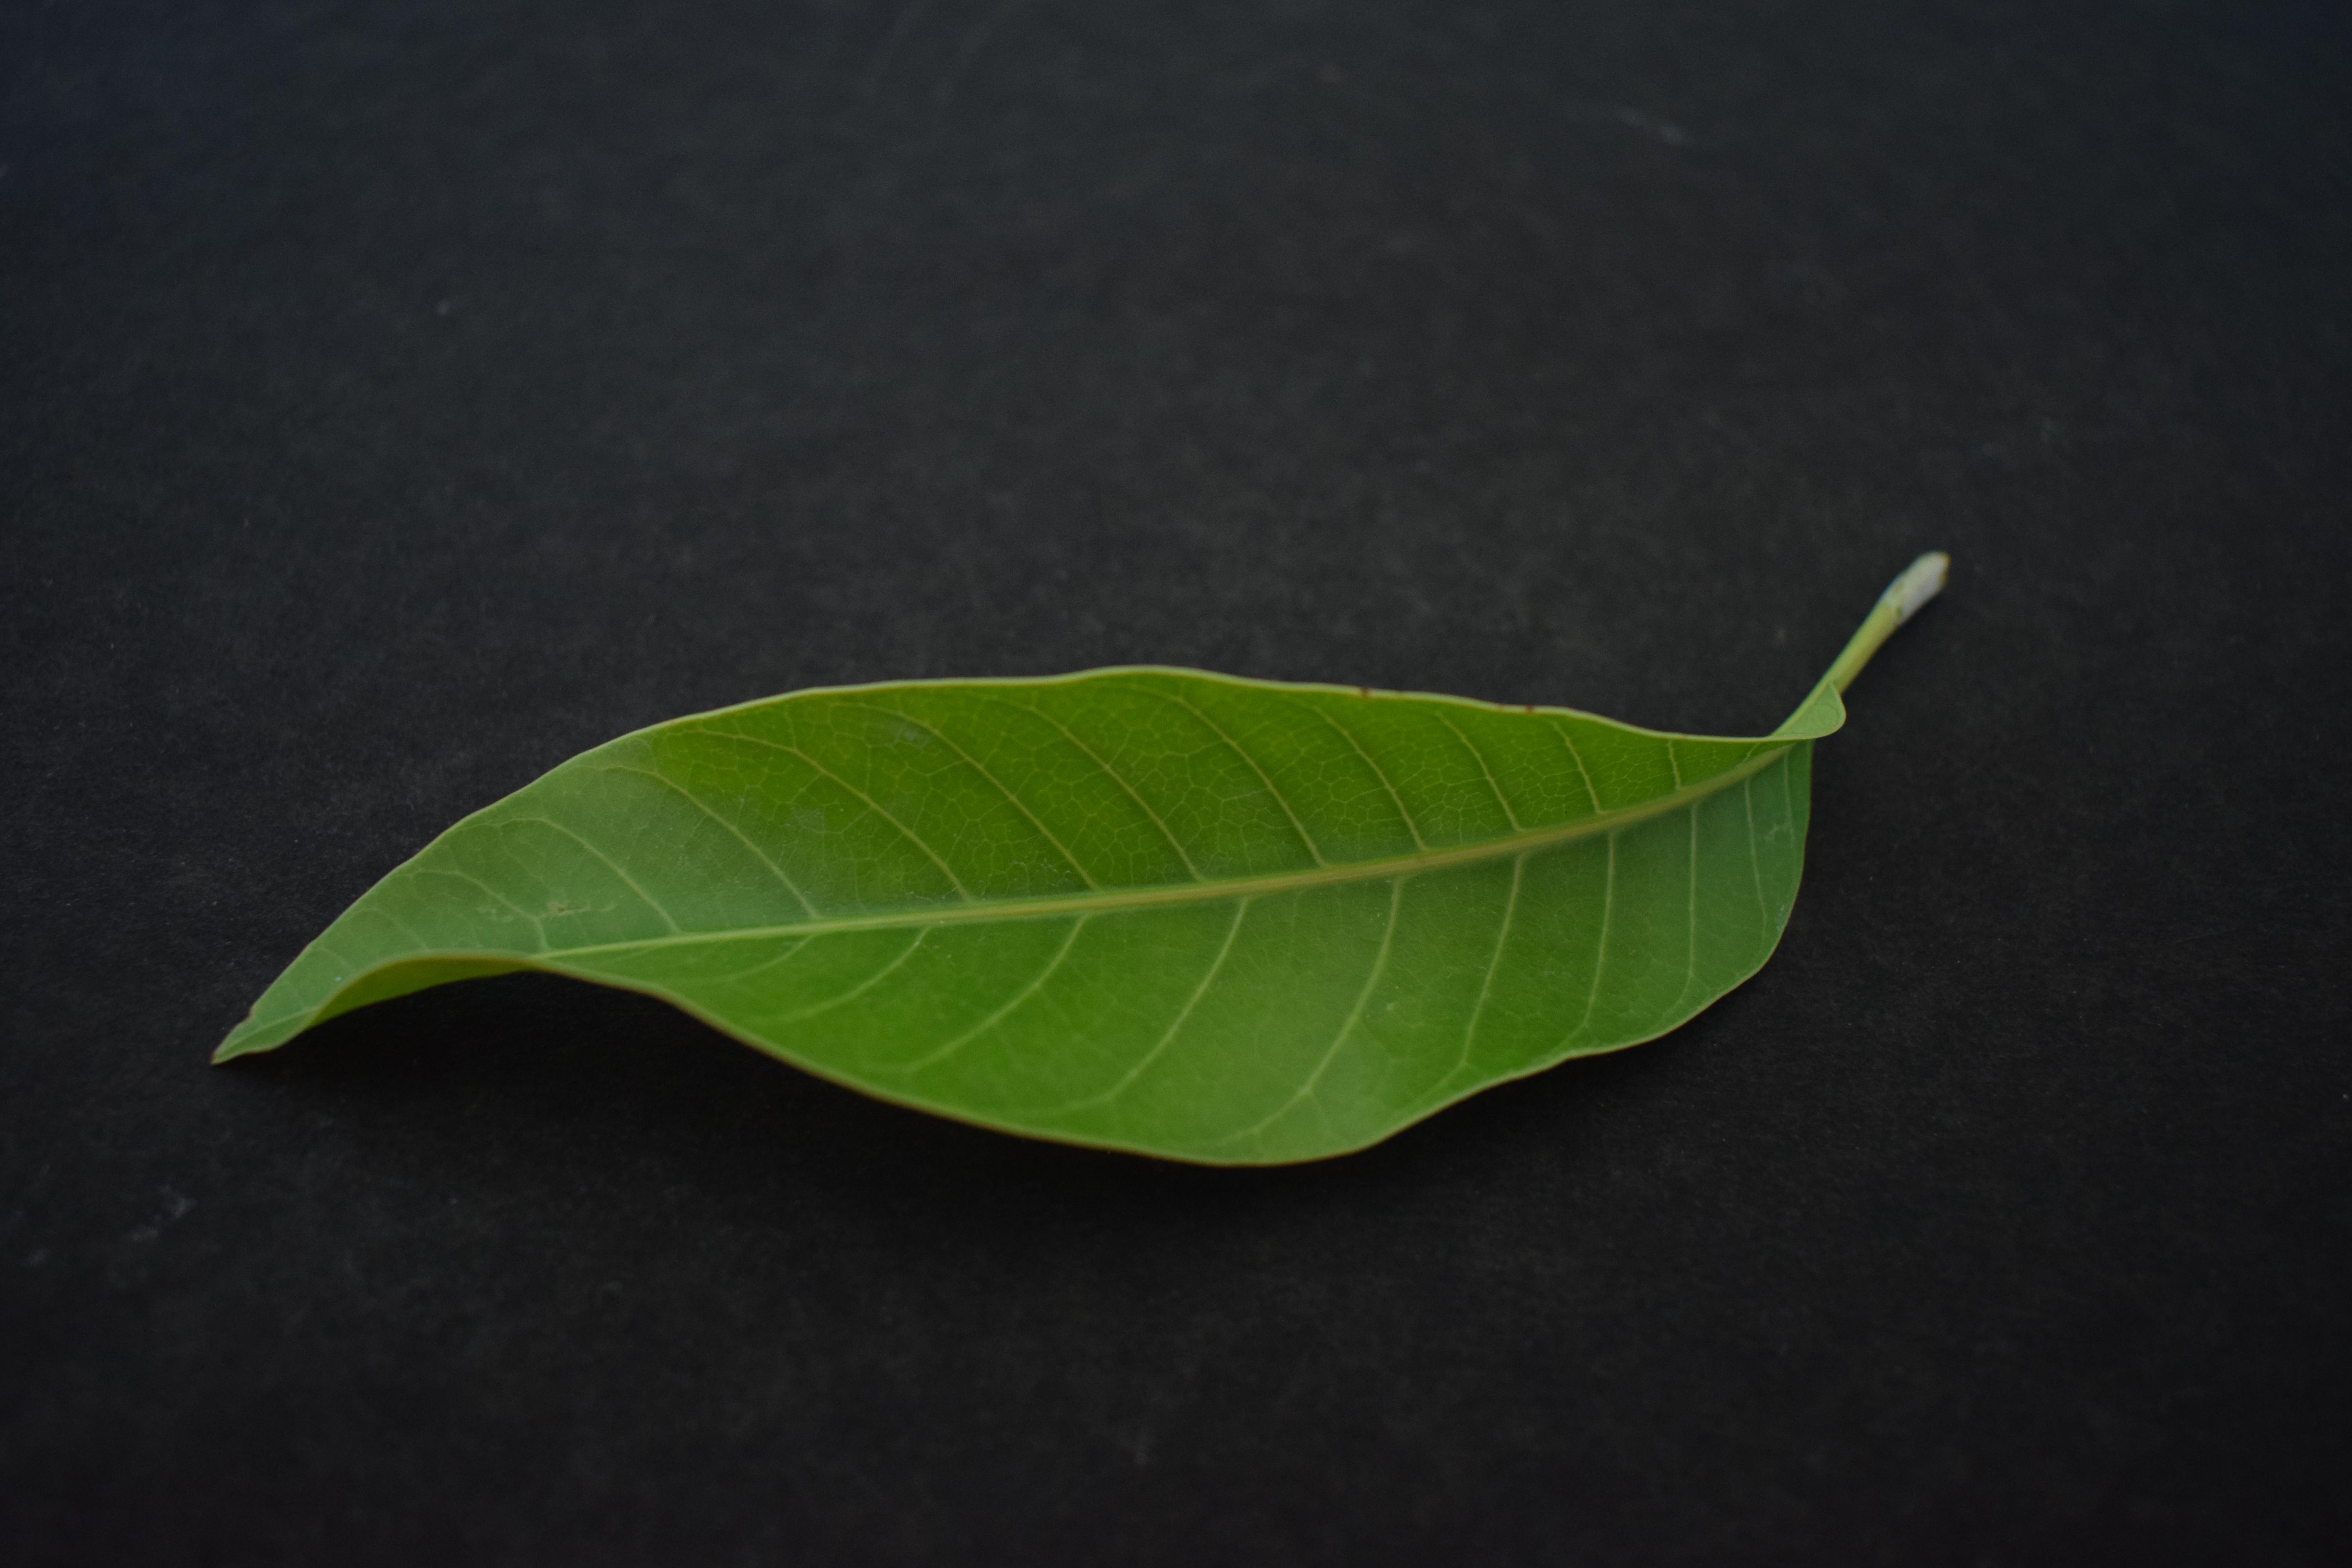
Plant species: Mango